Oophaga sylvatica

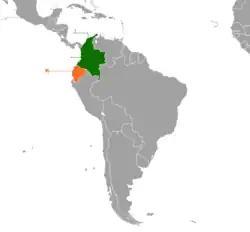
"O. sylvatica" is found in southwestern Colombia (green) and northeastern Ecuador (orange).

"O. sylvatica" is natively distributed in regions of Southwestern Colombia and Northwestern Ecuador and has been reported in the provinces of Esmeraldas, Pichincha, Imbabura, Cotopaxi, Manabi, Santo Domingo de los Tsachilas, and Los Rios. It inhabits humid tropical forests in mostly lowland and sub montane rainforest. These species are found in a variety of regions and heights even up to 1000 meters above sea level. Within the Chocó rainforest in Ecuador, neotropical poison frogs including "O. sylvatica" are found within different types of habitats, including rivers, riparian zones, and interior forest. Rivers typically boast the highest diversity of frog species; riparian zones have unique species compositions that include rare and endangered species; interior forest is more vulnerable to logging and other anthropomorphic alterations.